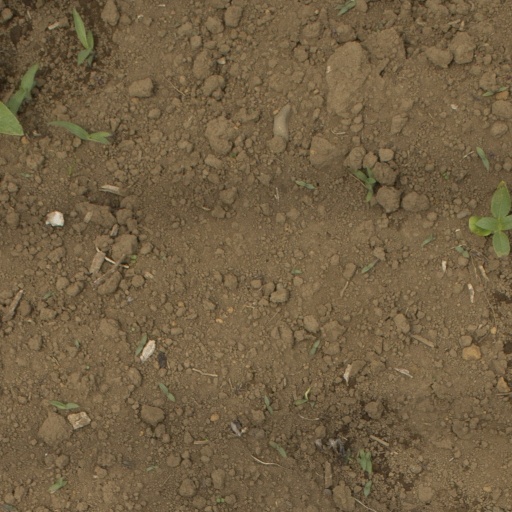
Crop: Jerusalem artichoke